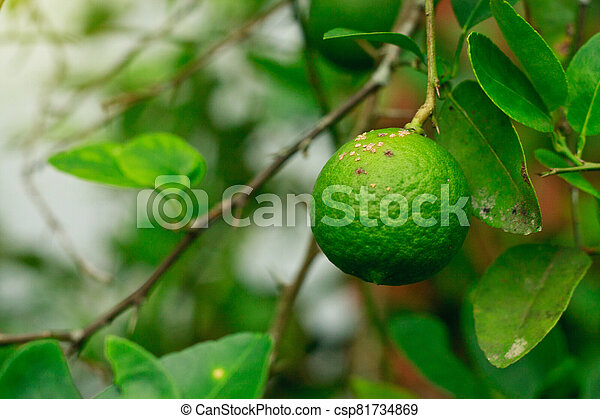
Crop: unknown
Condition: citrus_citrus_canker